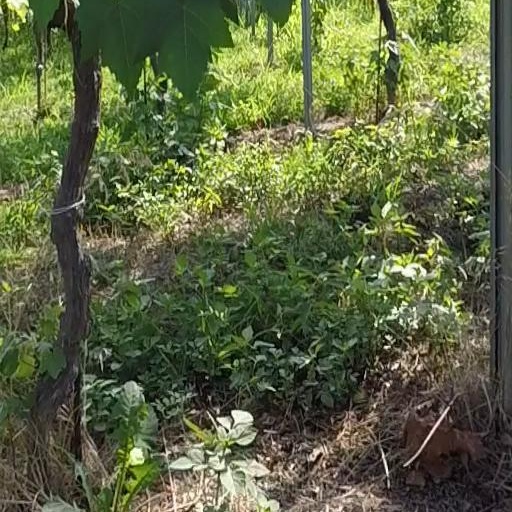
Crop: grape